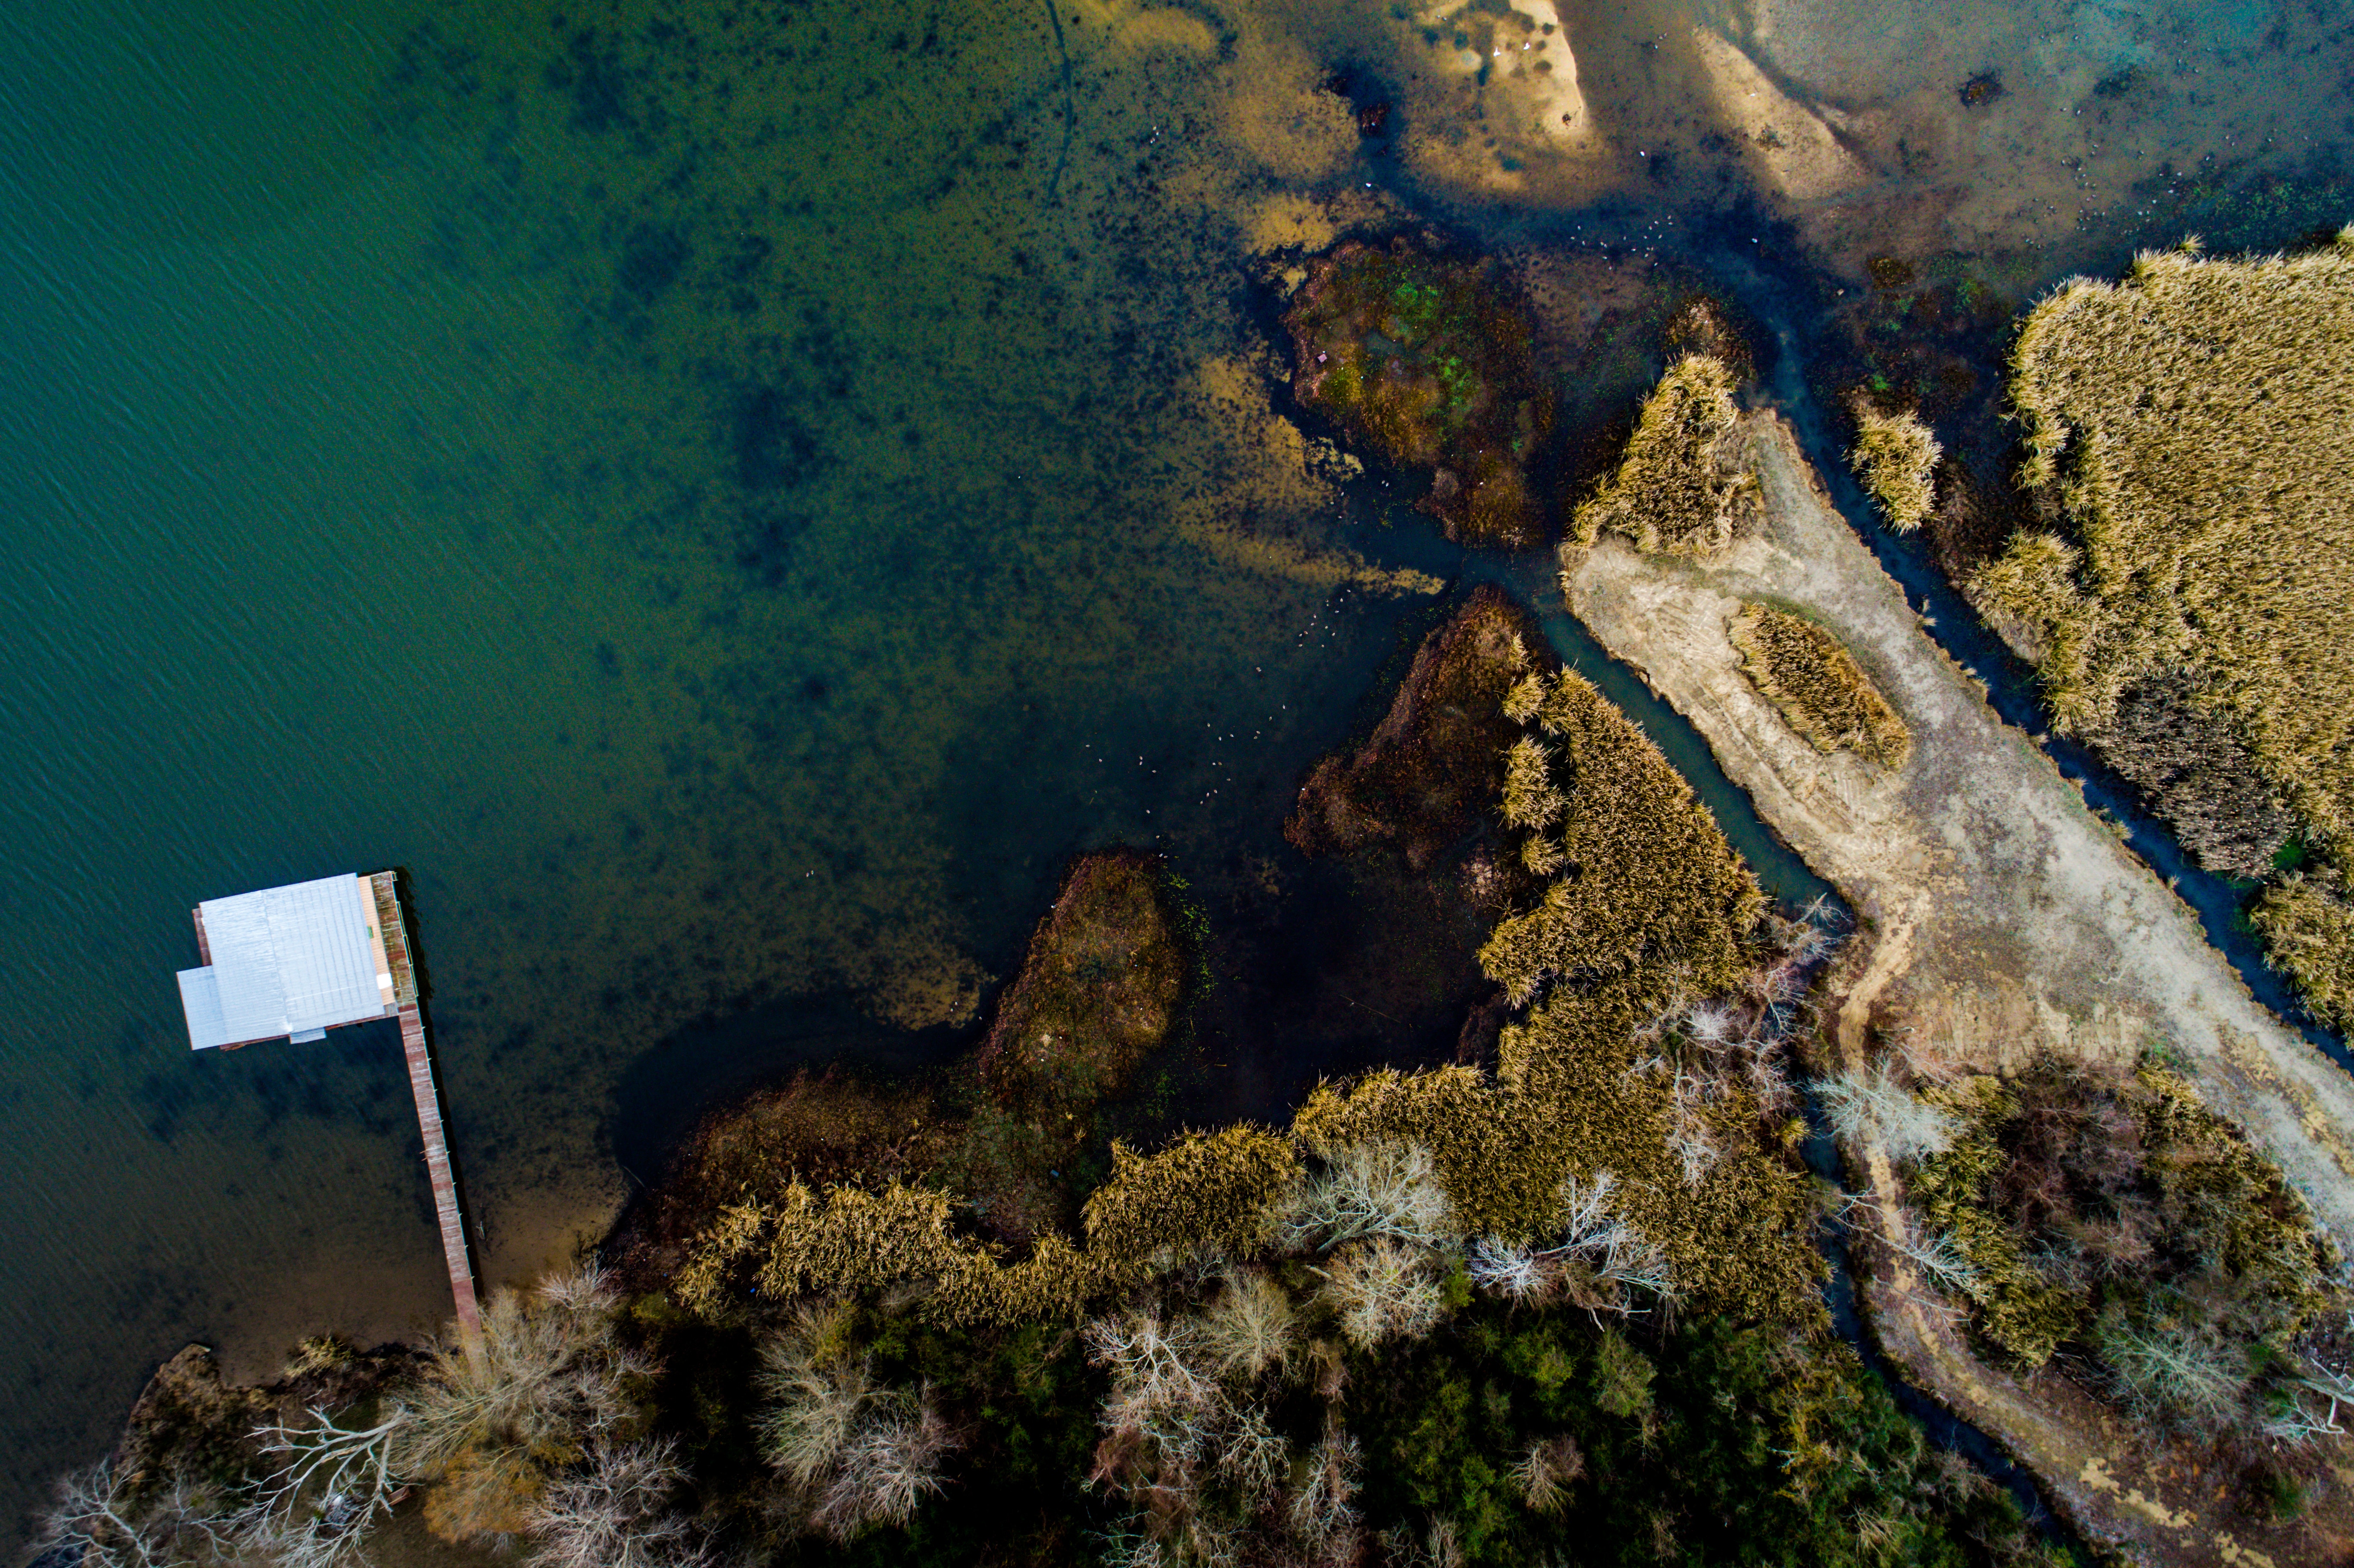
sea, underwater, reflection, biology, terrain, coral reef, reef, aerial photography, marine biology